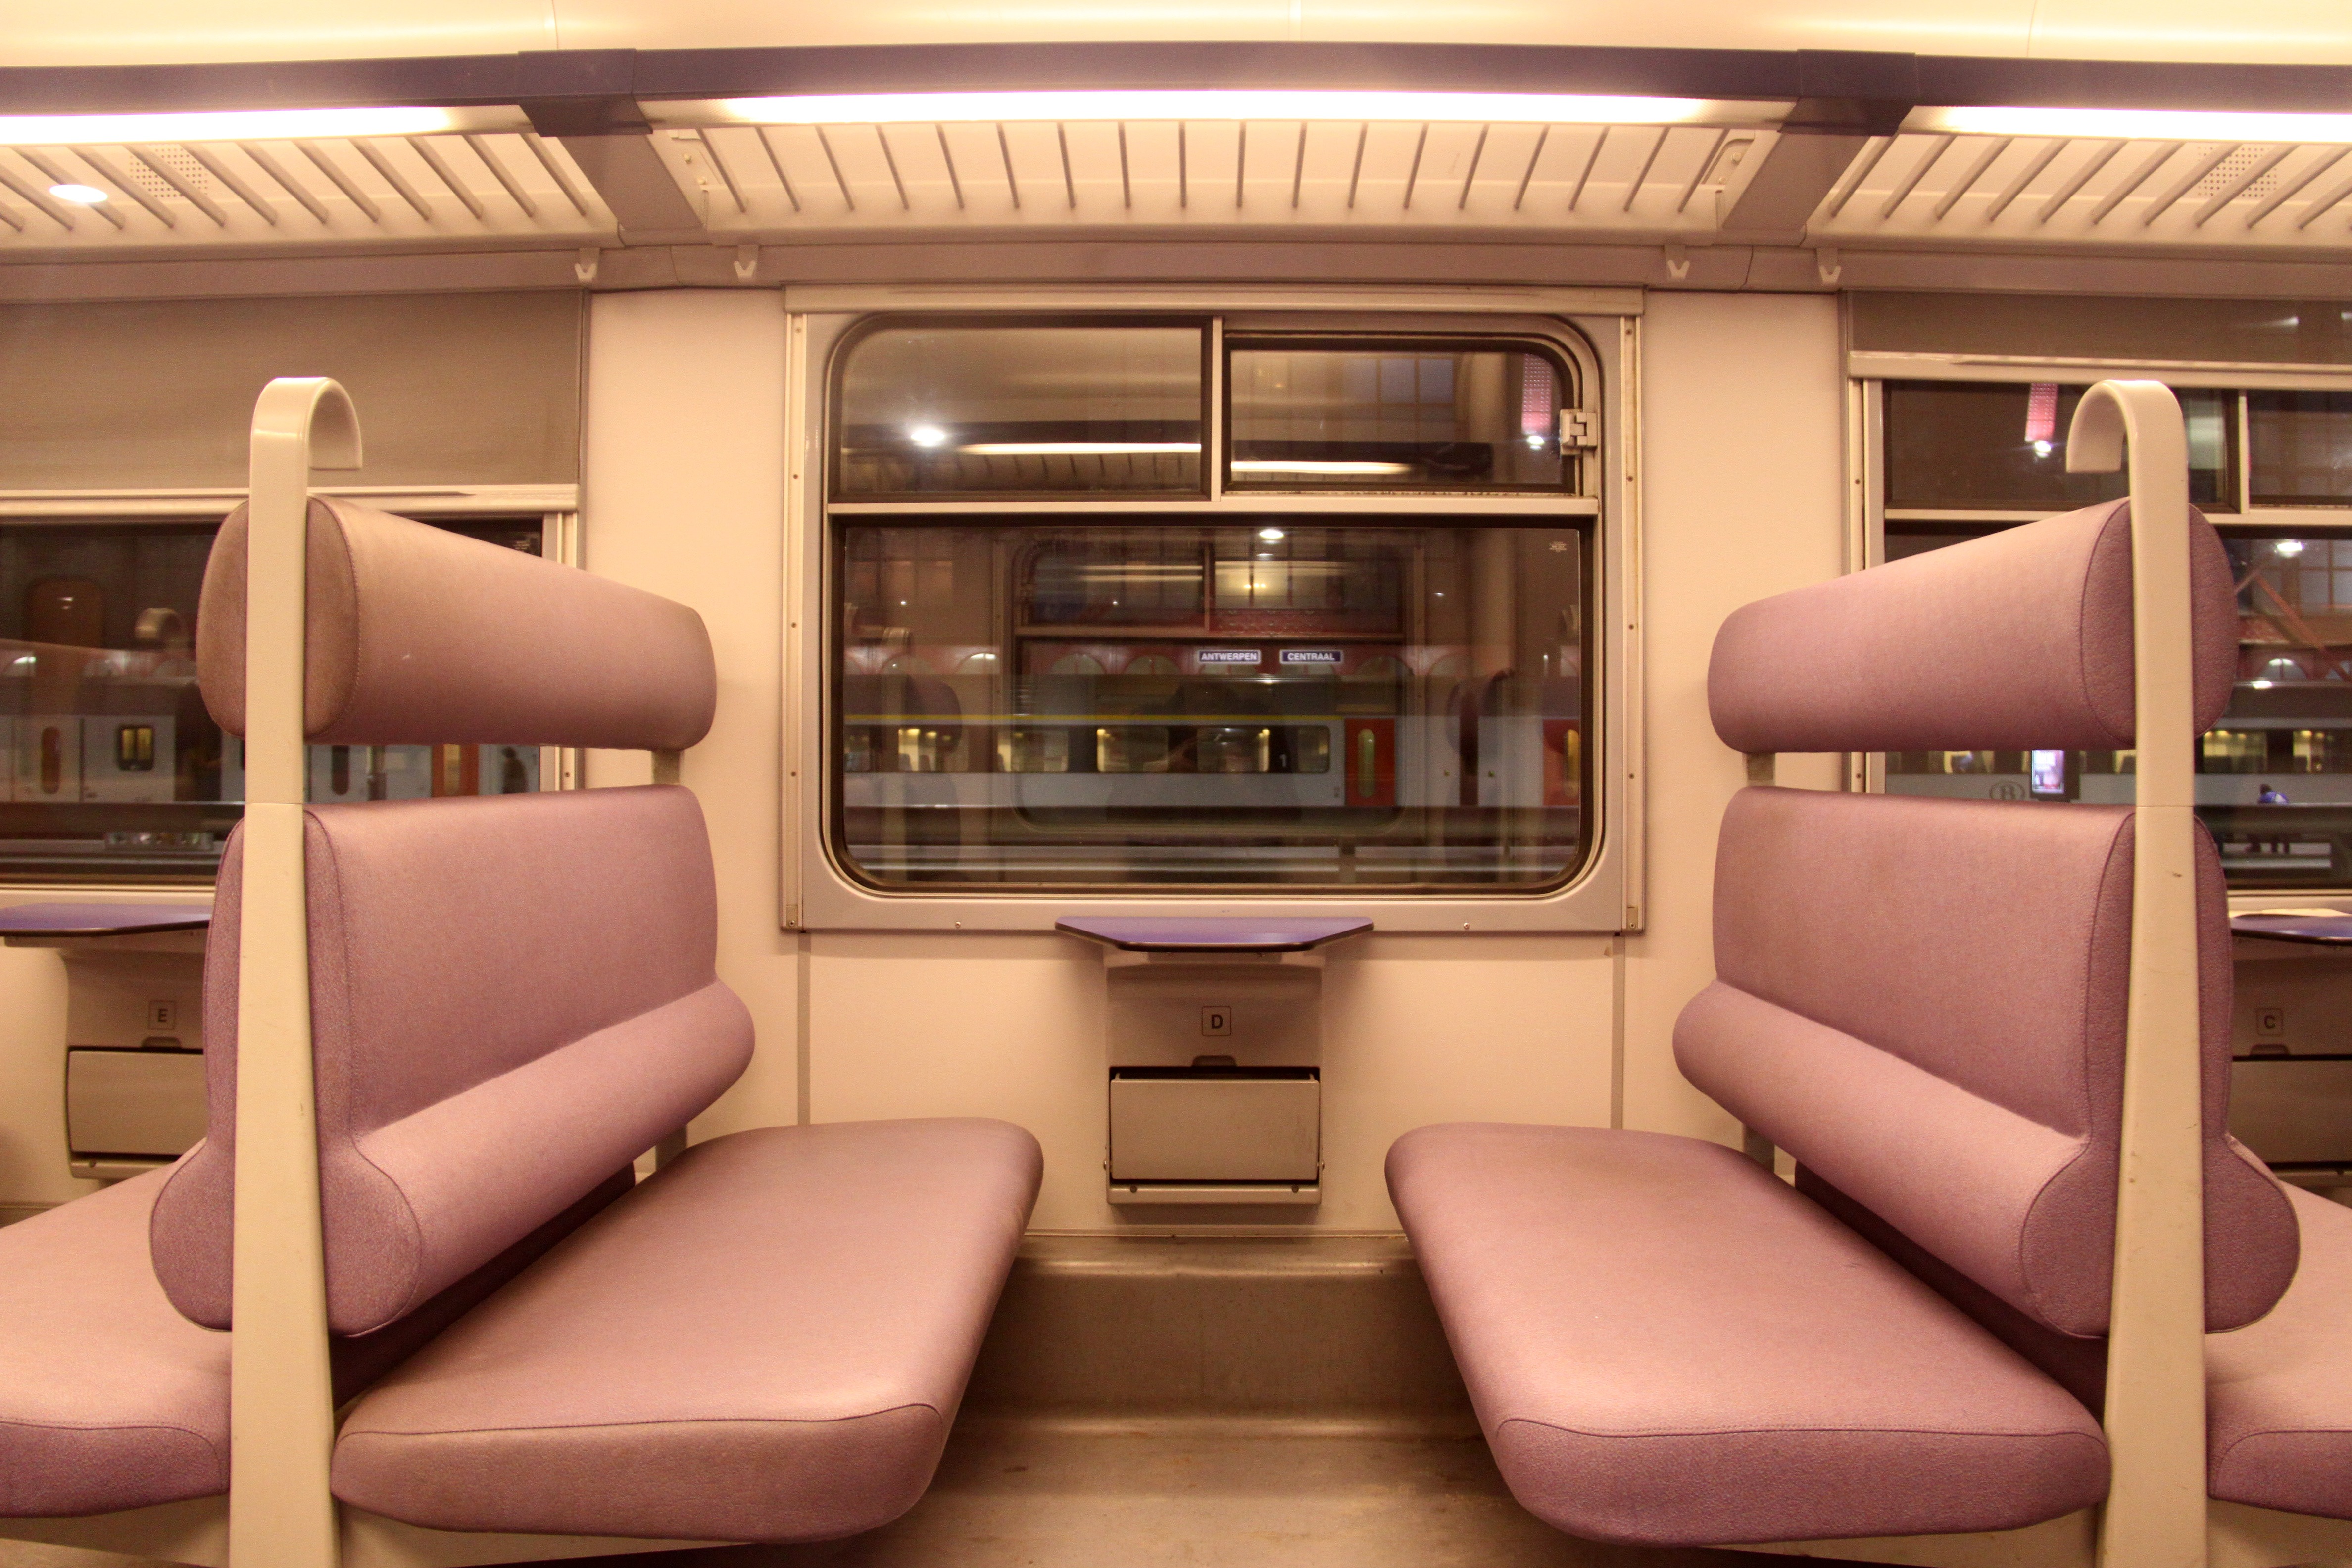
architecture, car, interior, train, subway, transportation, vehicle, room, modern, interior design, inside, lights, seats, passenger, minibus, mass transit, upholstery, recreational vehicle, automobile make, luxury vehicle, passenger car